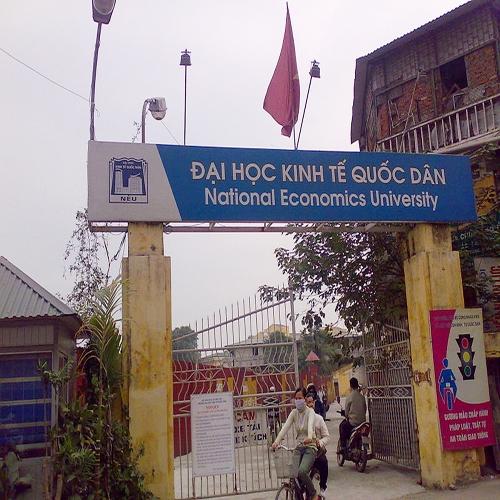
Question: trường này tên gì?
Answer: trường này tên đại học kinh tế quốc dân